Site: brandenburg
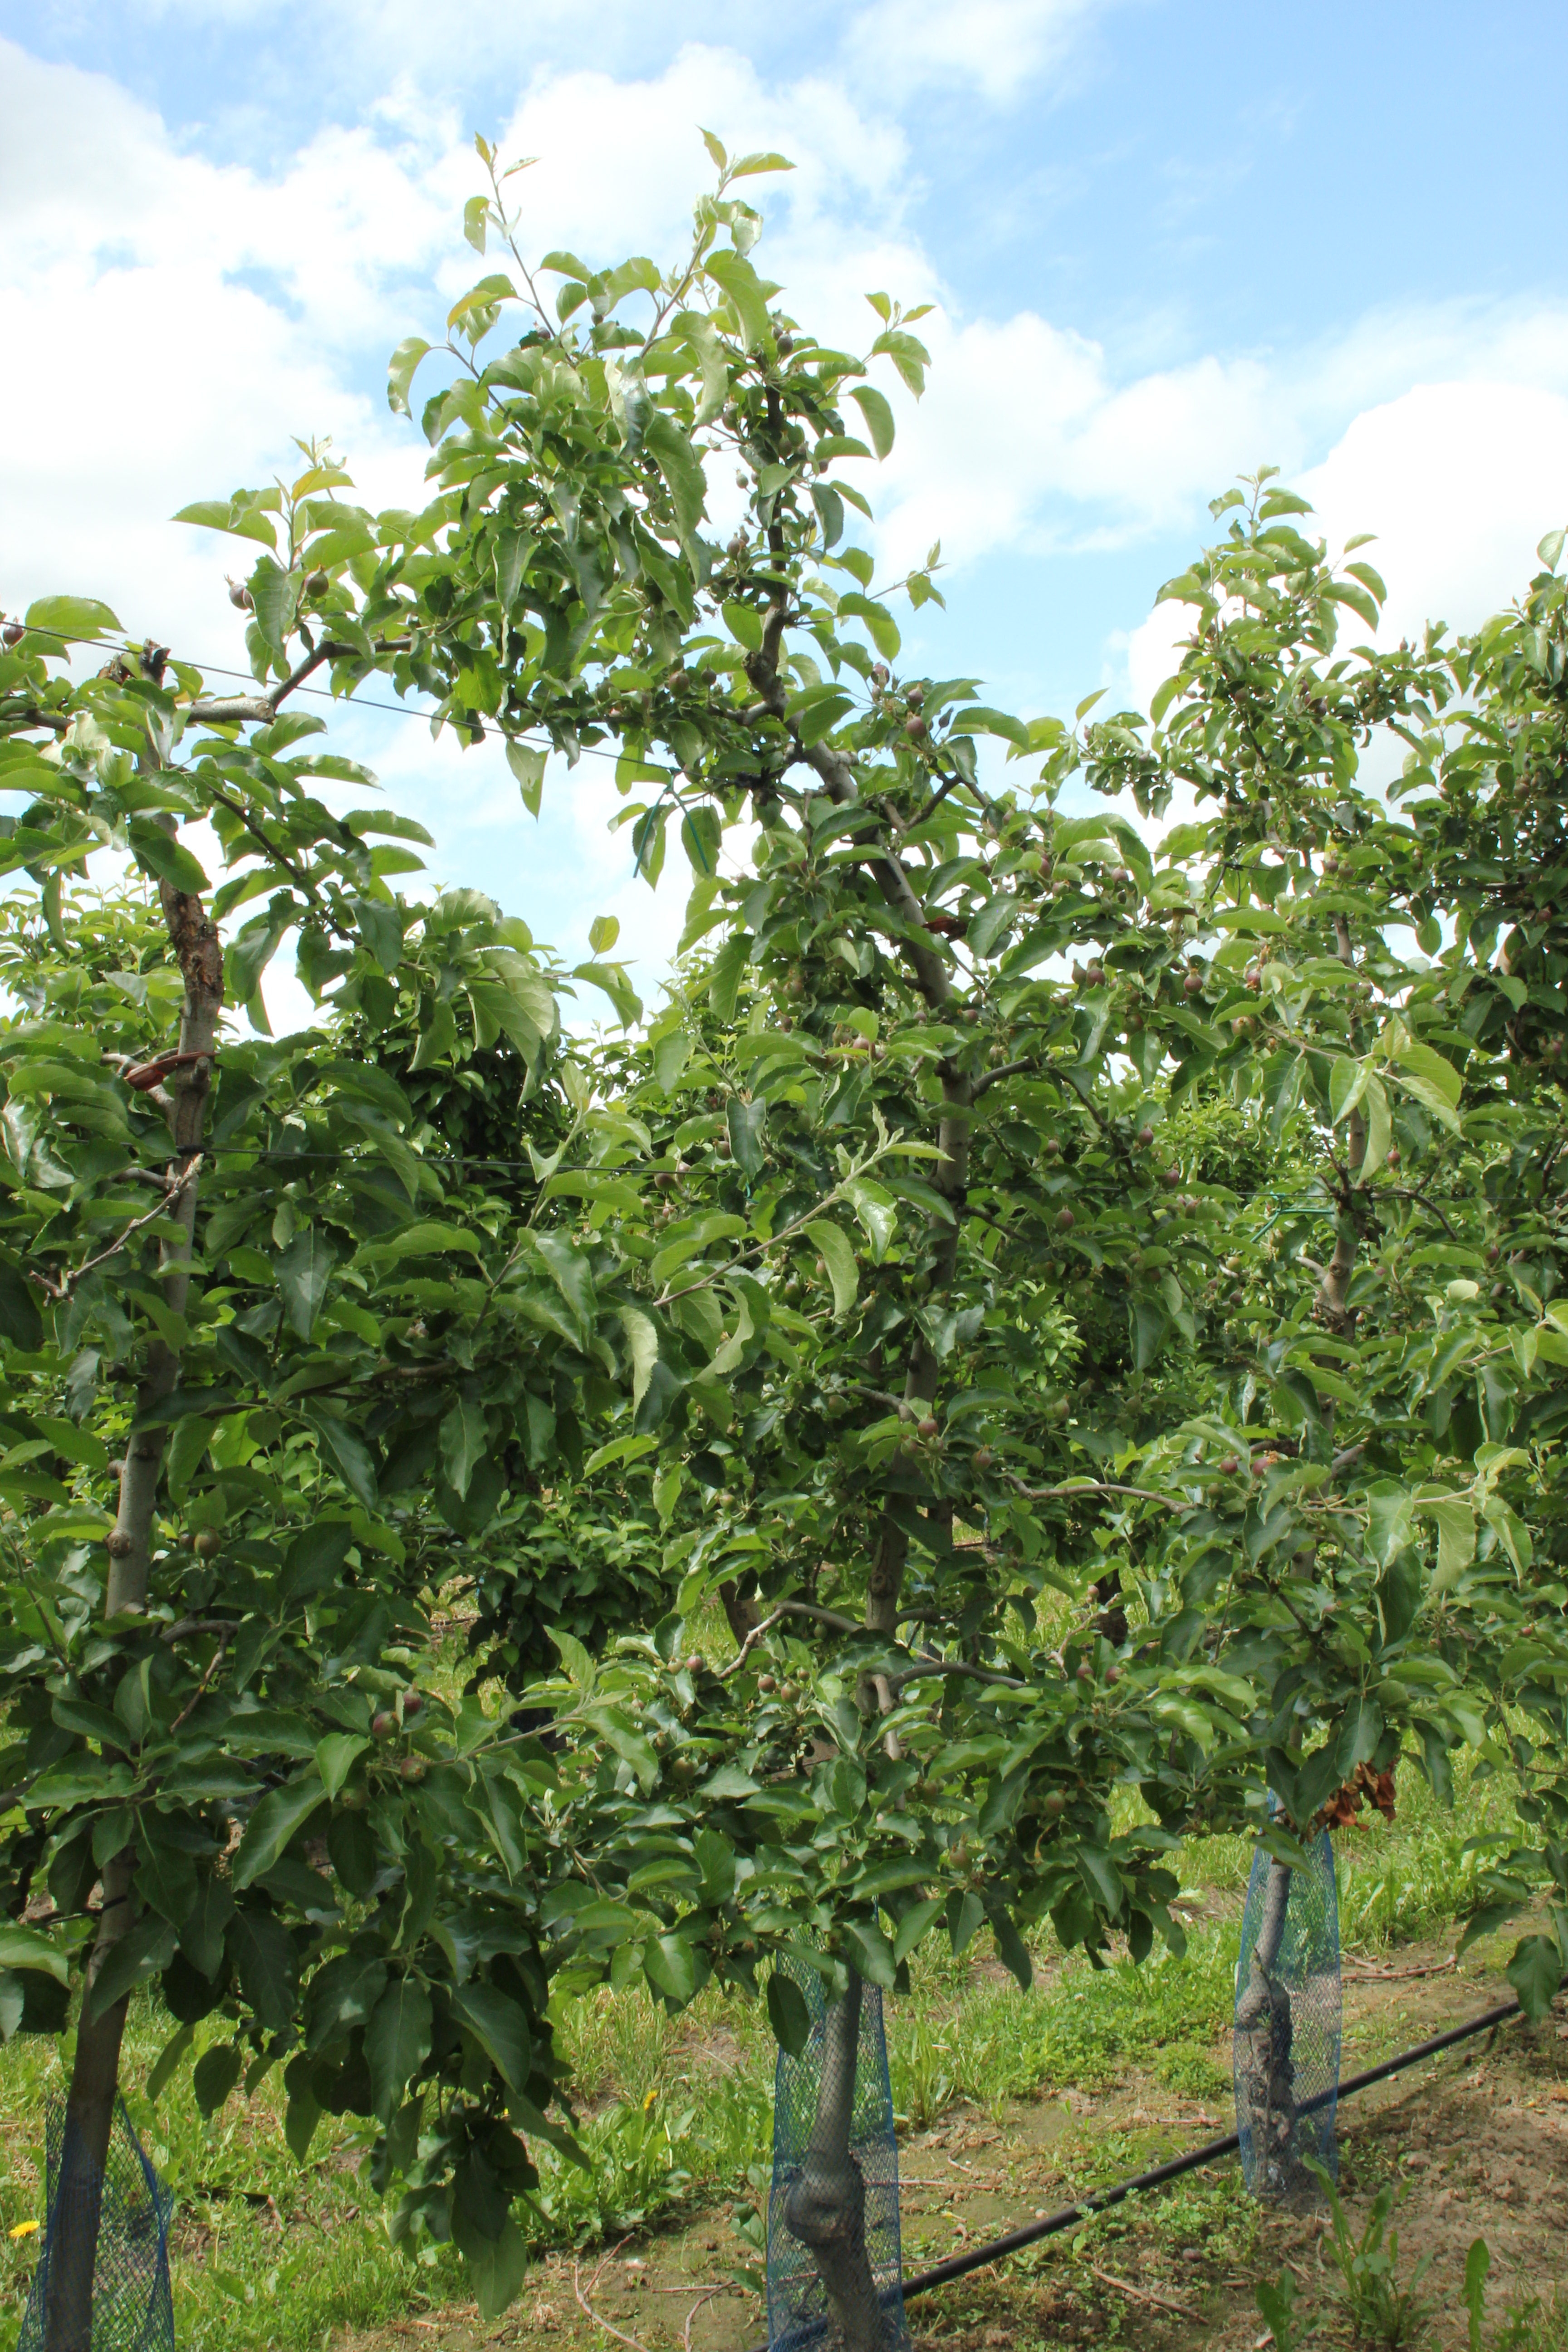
Growth stage (BBCH 72): Development of fruit